Malappuram district

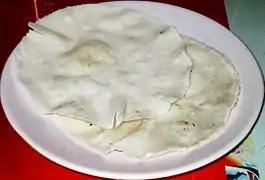
"Pathiri", a pancake made of rice flour, is one of the common breakfast dishes in Malappuram

Malappuram is served by Calicut International Airport located at Karipur, about 25 kilometre away from Malappuram City. The airport started operation in April 1988. It has two terminals, one for domestic flights and another for international flights. The airport serves as an operating base for Air India Express and operates Hajj Pilgrimage services to Medina and Jeddah from Kerala. Domestic flight services are available to major cities including Bangalore, Chennai, Mumbai, Hyderabad, Goa, Kochi, Thiruvananthapuram, Mangalore and Coimbatore while International flight services connects Malappuram with Dubai, Jeddah, Riyadh, Sharjah, Abu Dhabi, Al Ain, Bahrain, Dammam, Doha, Muscat, Salalah and Kuwait. There are direct buses to the airport for transportation. Other than buses, Taxis, Auto Rickshaws available for transportation.